Martigny railway station

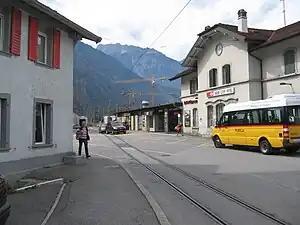
The station platform in 2011

Martigny railway station is a railway station in the municipality of Martigny, in the Swiss canton of Valais. It is an intermediate stop on the standard gauge Simplon line of Swiss Federal Railways and the junction of the Martigny–Châtelard and standard gauge Martigny–Orsières lines of Transports de Martigny et Régions and RegionAlps, respectively.